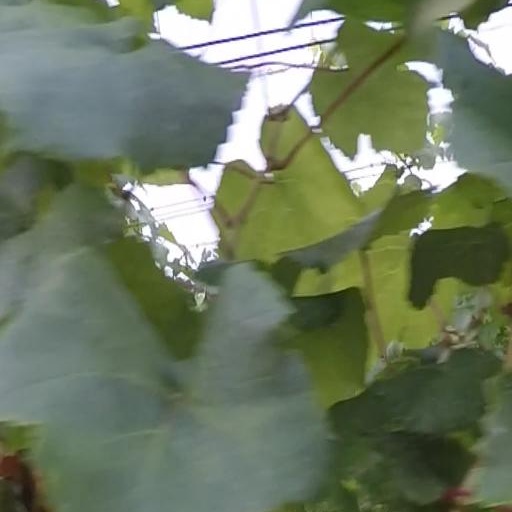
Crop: grape